Texas Tech University

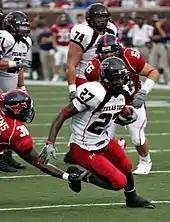
Red Raiders in action in 2007

The university maintains KTXT-FM 88.1, a student-operated radio station focusing on alternative music. National Public Radio station KTTZ-FM 89.1, which features classical music and news, is also found on campus. Additionally, the university owns and operates Public Broadcasting Service television station KTTZ-TV. Students run a newspaper, "The Daily Toreador", until 2005 known as "The University Daily". Until 2020, the university also produced a yearbook, "La Ventana".